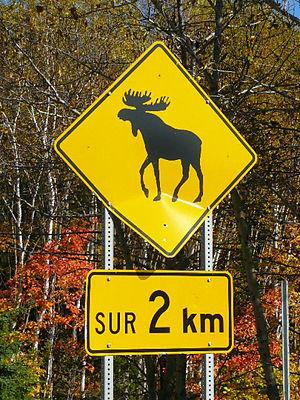
Panneau de signalisation sur l'éventuelle présence d'orignaux au Québec, 2008.
La taïga, du russe тайга venant de l'altaï tayγa, aussi appelée forêt boréale ou encore forêt hudsonienne est l'un des principaux biomes terrestres. Fortement liée au climat subarctique, elle consiste en une formation végétale de type forestière parcourue par un vaste réseau lacustre résultant de l'érosion fluvioglaciaire. Sa végétation a la particularité d'être la plus vaste continuité boisée de la planète et occupe à elle seule 10 % des terres émergées. Elle couvre la majorité des territoires intérieurs de l'Alaska, du Canada, de la Scandinavie, de la Finlande, du Nord de l'Écosse, de la Russie, de l'Islande, de Saint-Pierre-et-Miquelon, du nord-ouest de la Chine et du nord de l'île d'Hokkaidō. Elle abrite une avifaune fortement diversifiée et sert de refuge à de nombreuses espèces animales par ailleurs menacées telles le loup, l'ours brun, le grizzli, l'ours kodiak, le lynx, le renard polaire, le castor, le glouton, le bison des bois, le renne ou encore l'élan.
Les panneaux de signalisation routière sont des éléments de la signalisation routière. Ils désignent à la fois le dispositif sur lequel est implanté un signal routier et le signal proprement dit.
Un panneau désigne un élément plan, souvent de forme parallélépipédique fabriqué dans différents matériaux, employé à différents usages.